Warhawk (2007 video game)

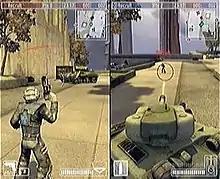
Multiplayer mode showing a Eucadian tank targeting a Chernovan soldier via split screen

"Warhawk" is a third-person shooter set in a science fictional, perpetual war between the Eucadian Republic and Chernovan Empire (blue and red team, respectively).